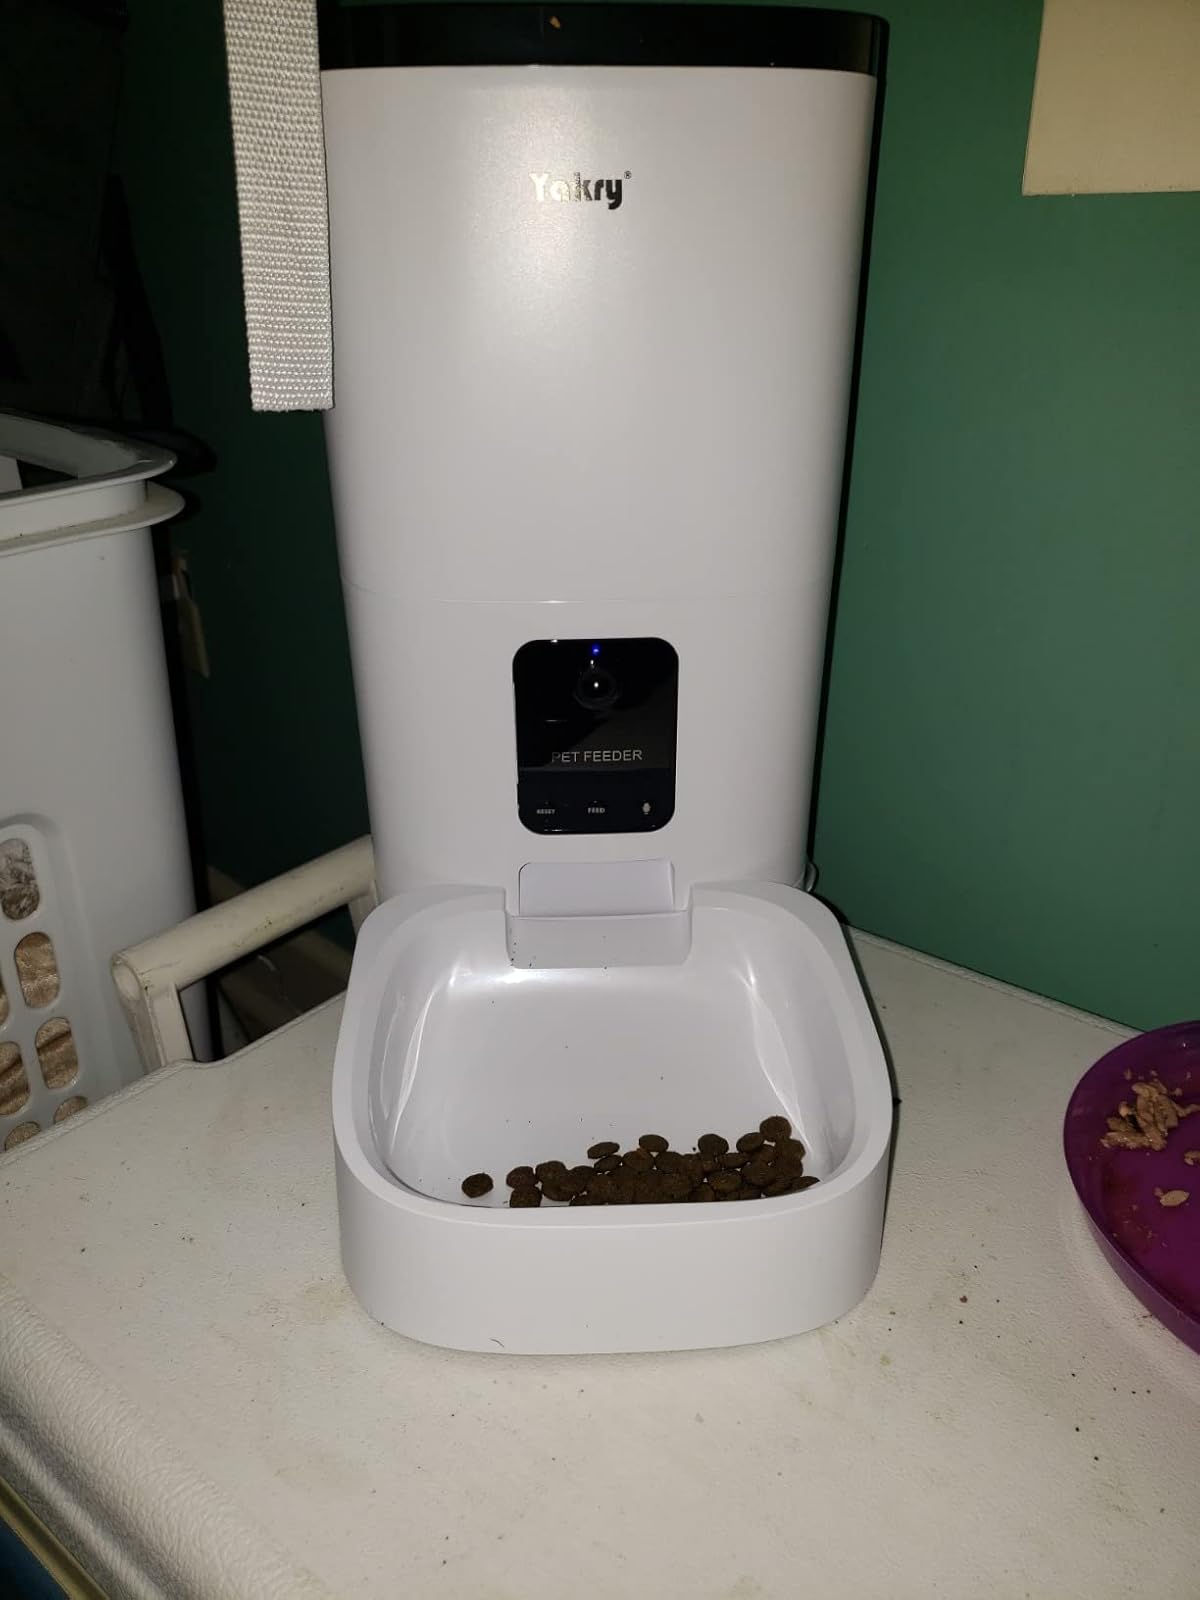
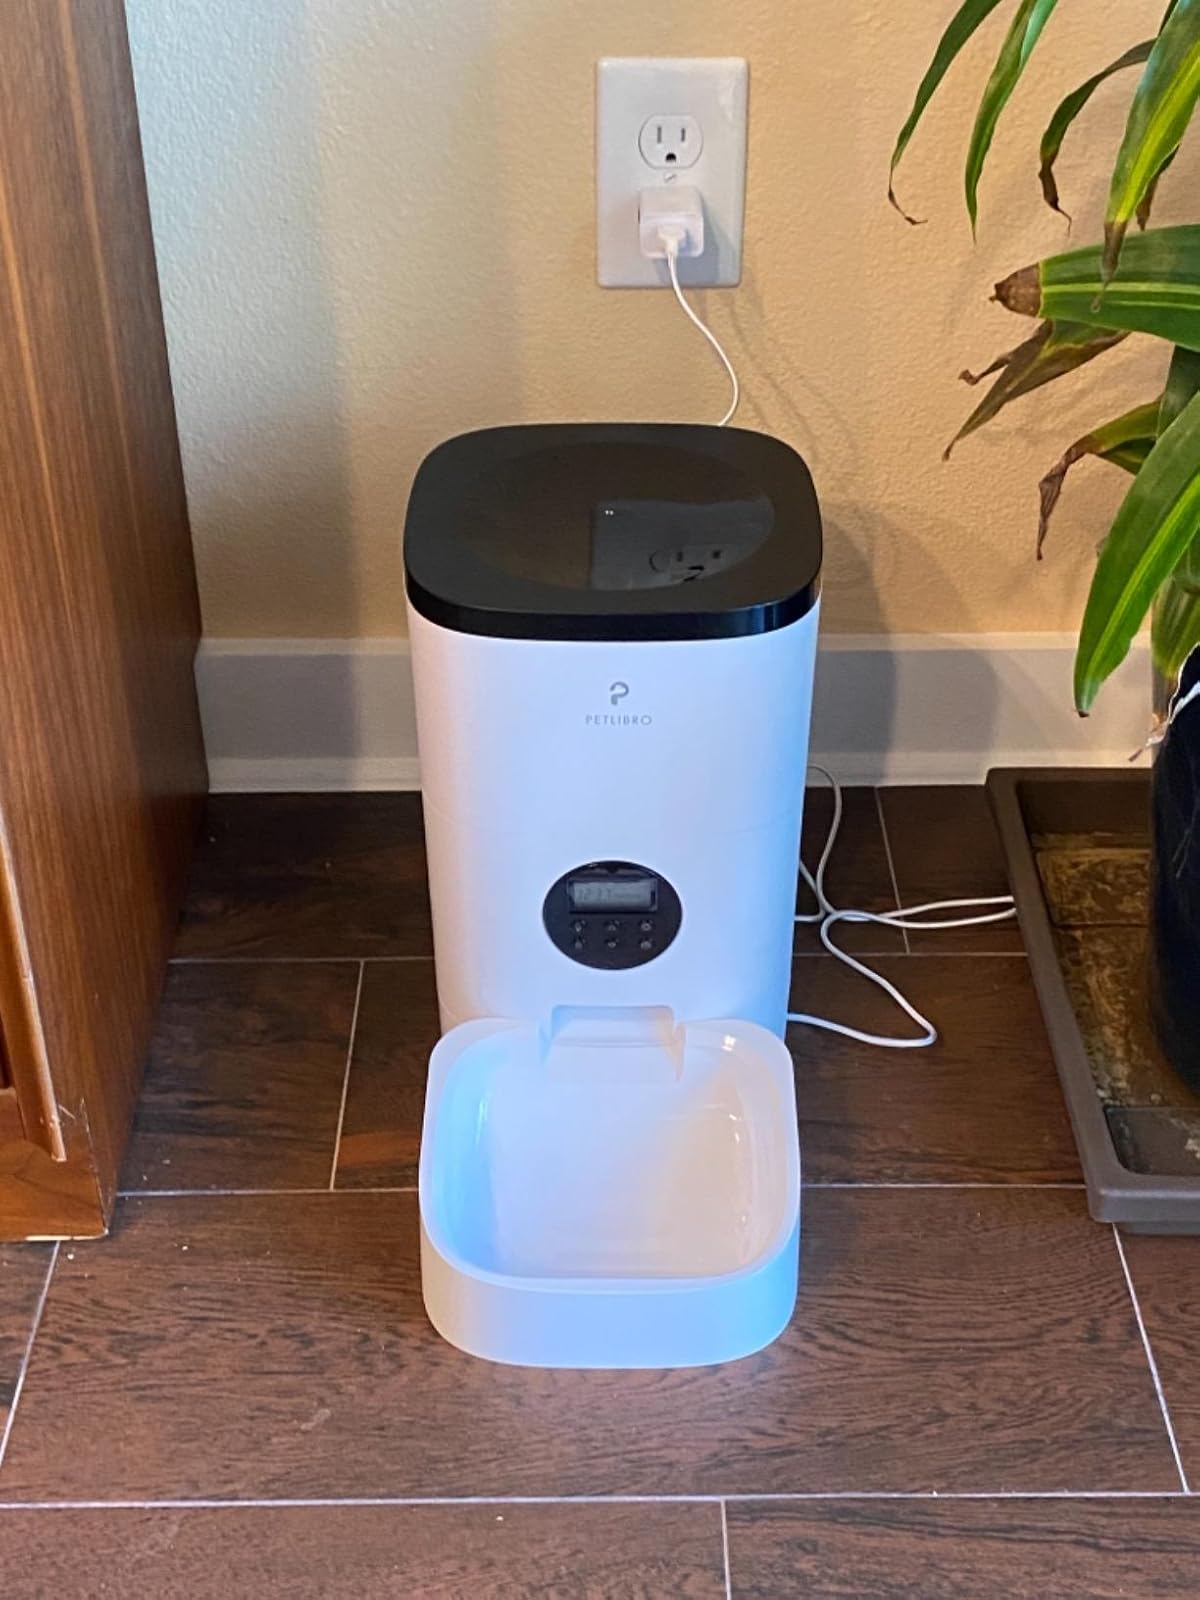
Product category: items_feeder
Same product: no